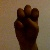
The image shows a hand gesture representing the letter 'E' in Indian Sign Language.